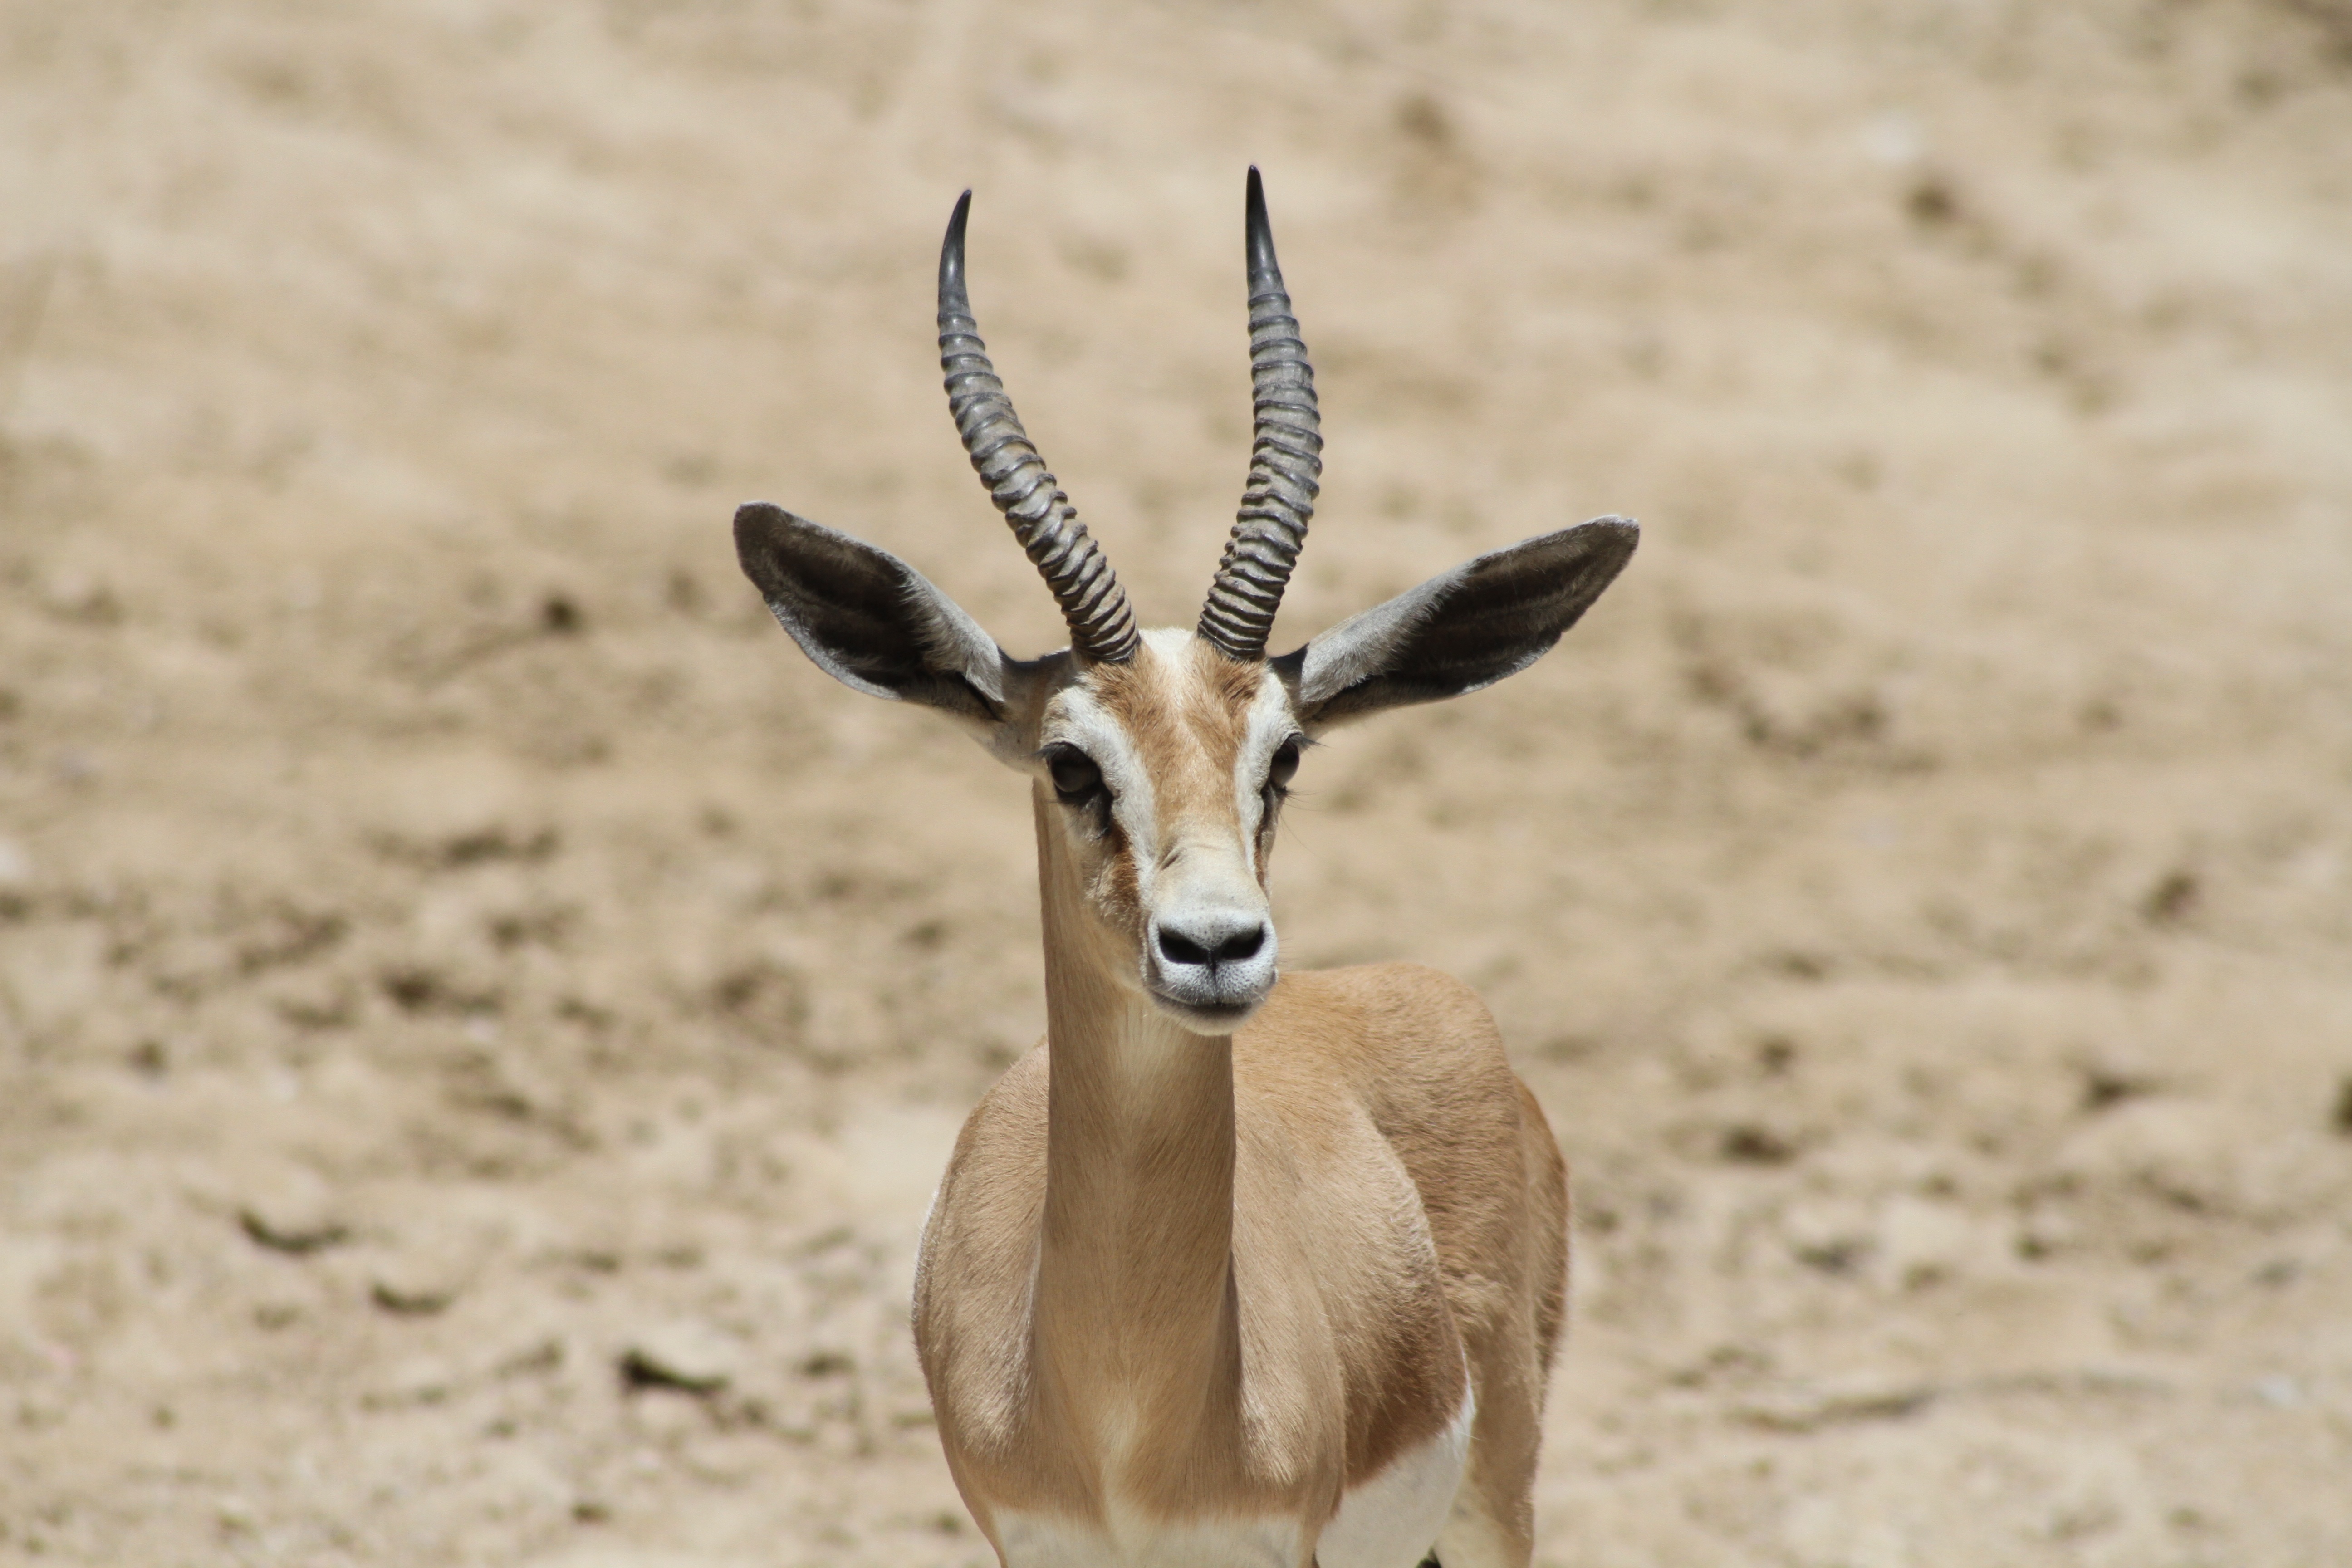
wilderness, animal, wildlife, wild, standing, horn, portrait, africa, mammal, fauna, antelope, gazelle, vertebrate, impala, herbivorous, springbok, pronghorn, oryx, gemsbok, cow goat family